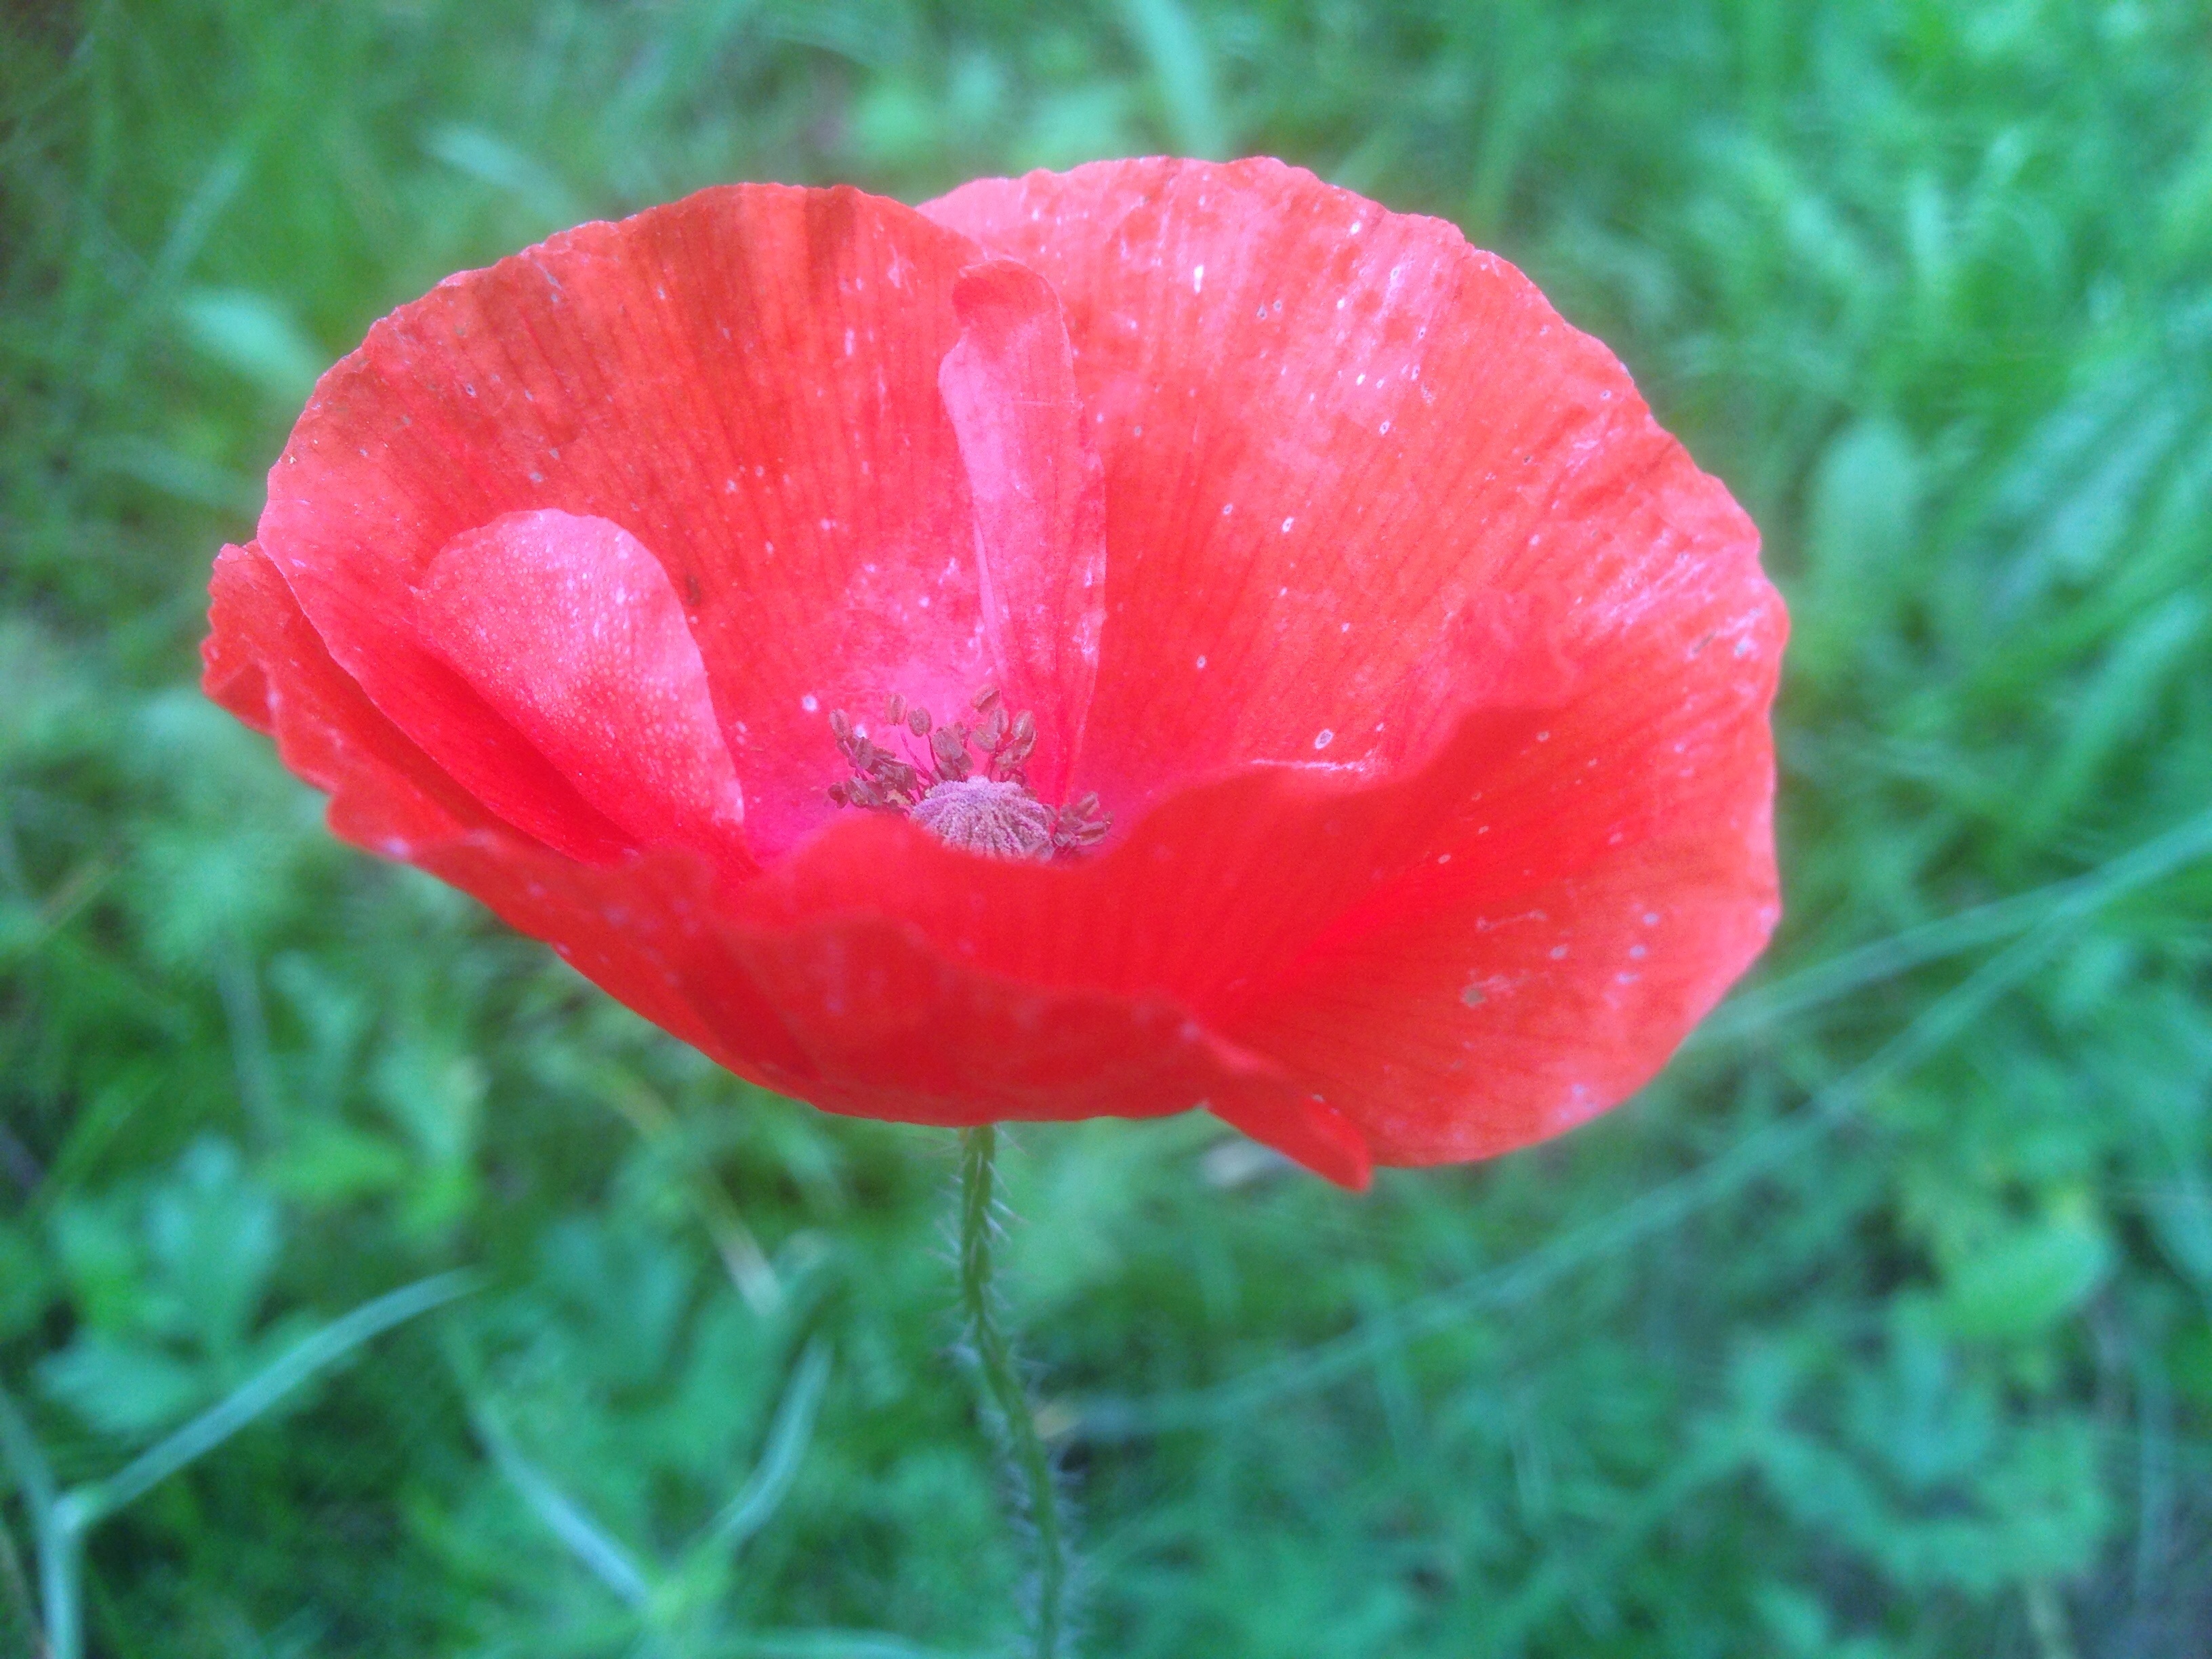
plant, flower, petal, red, flora, poppy, coquelicot, macro photography, flowering plant, annual plant, plant stem, land plant, poppy family